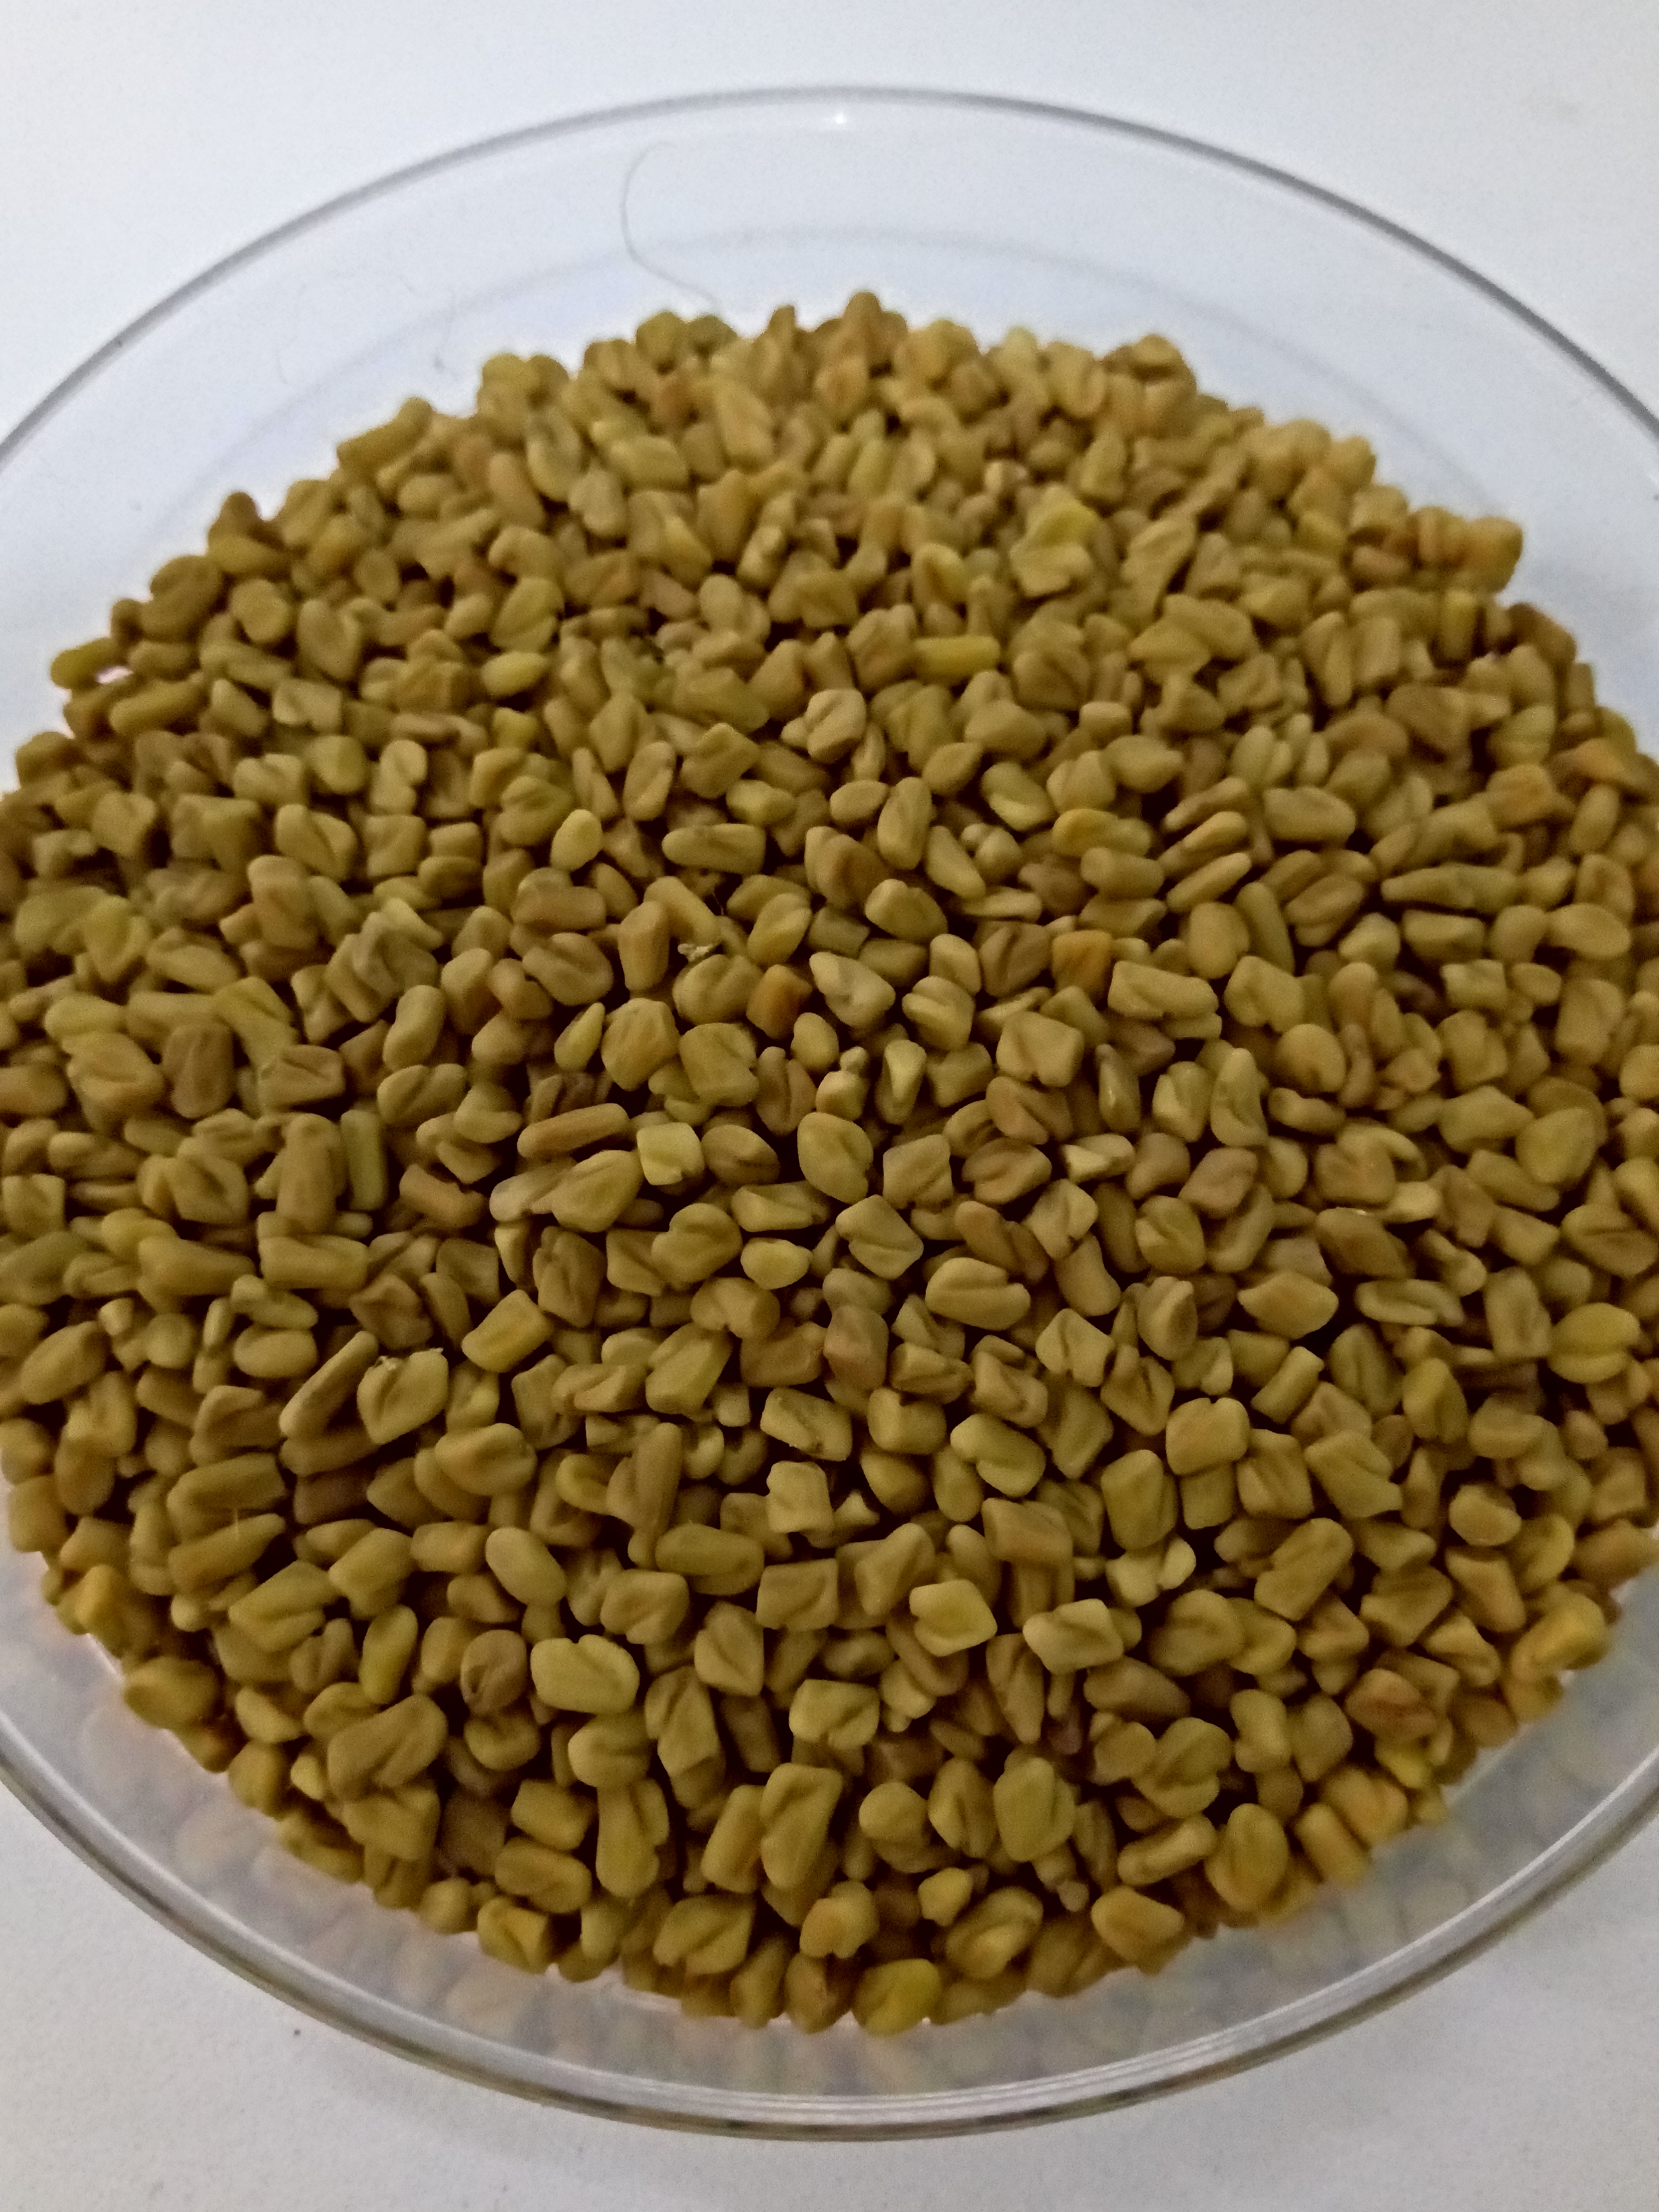
Rice seed variety: Unknown